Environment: real
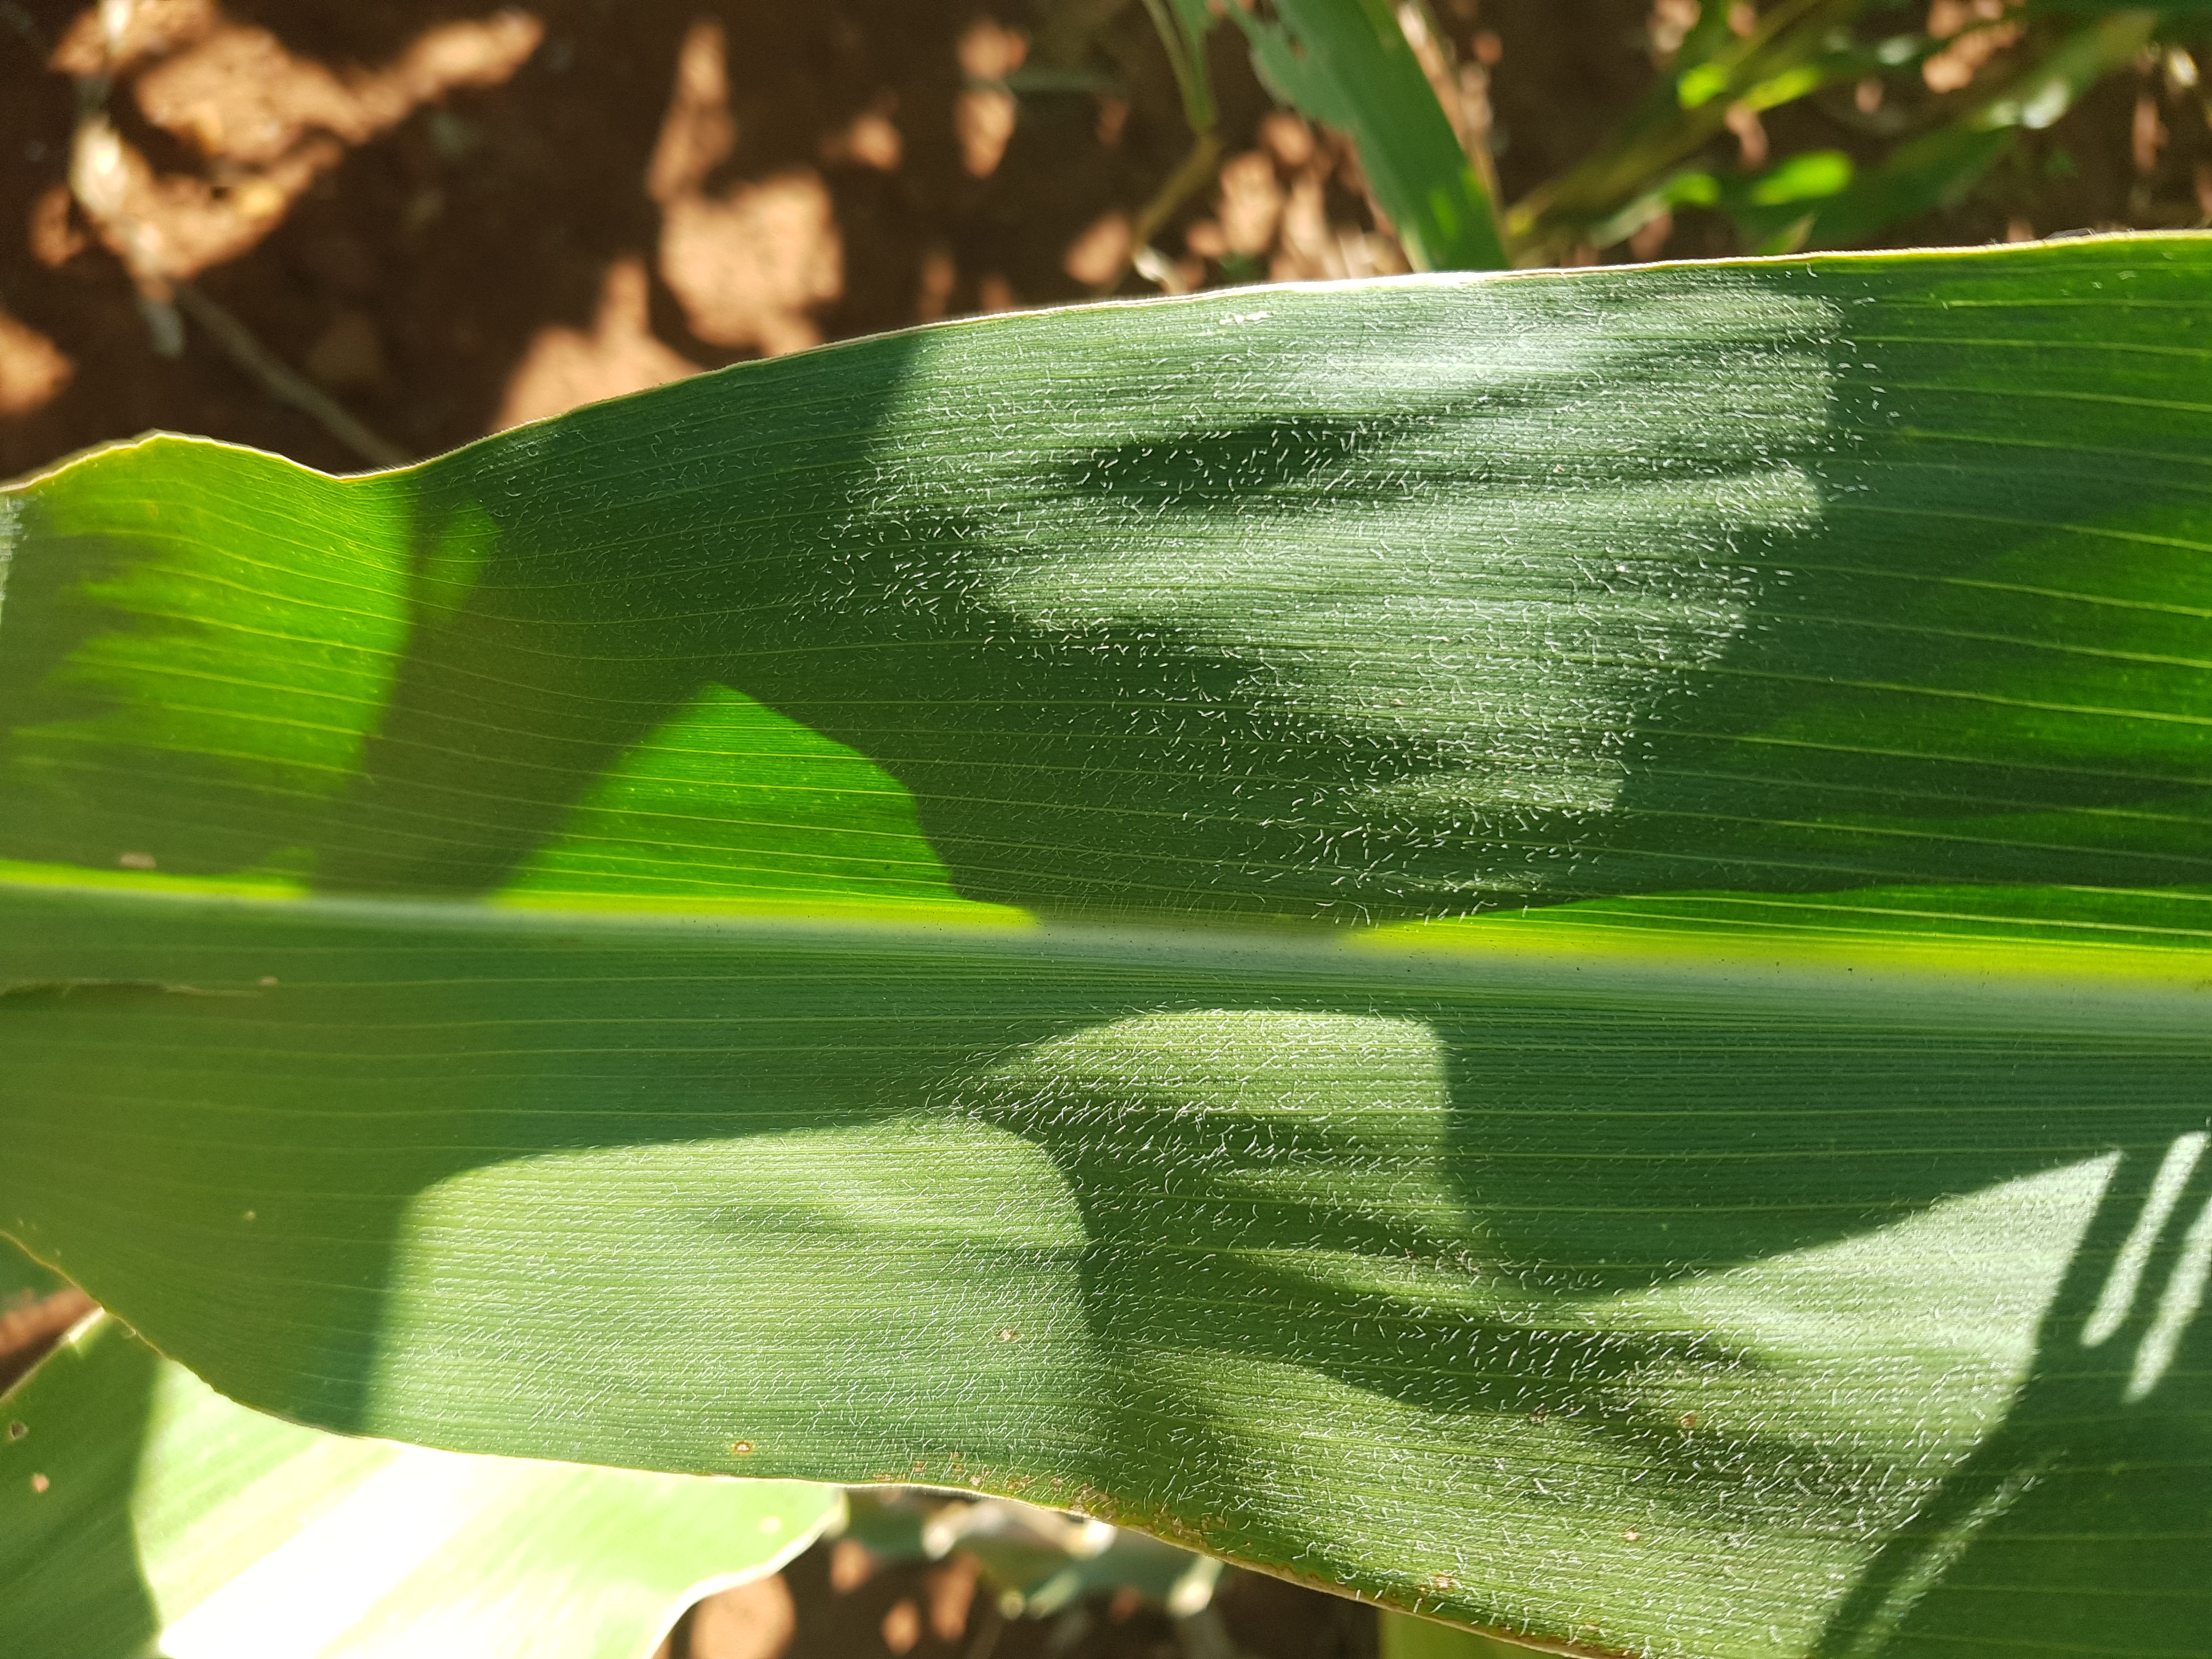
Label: gray_leaf_spot